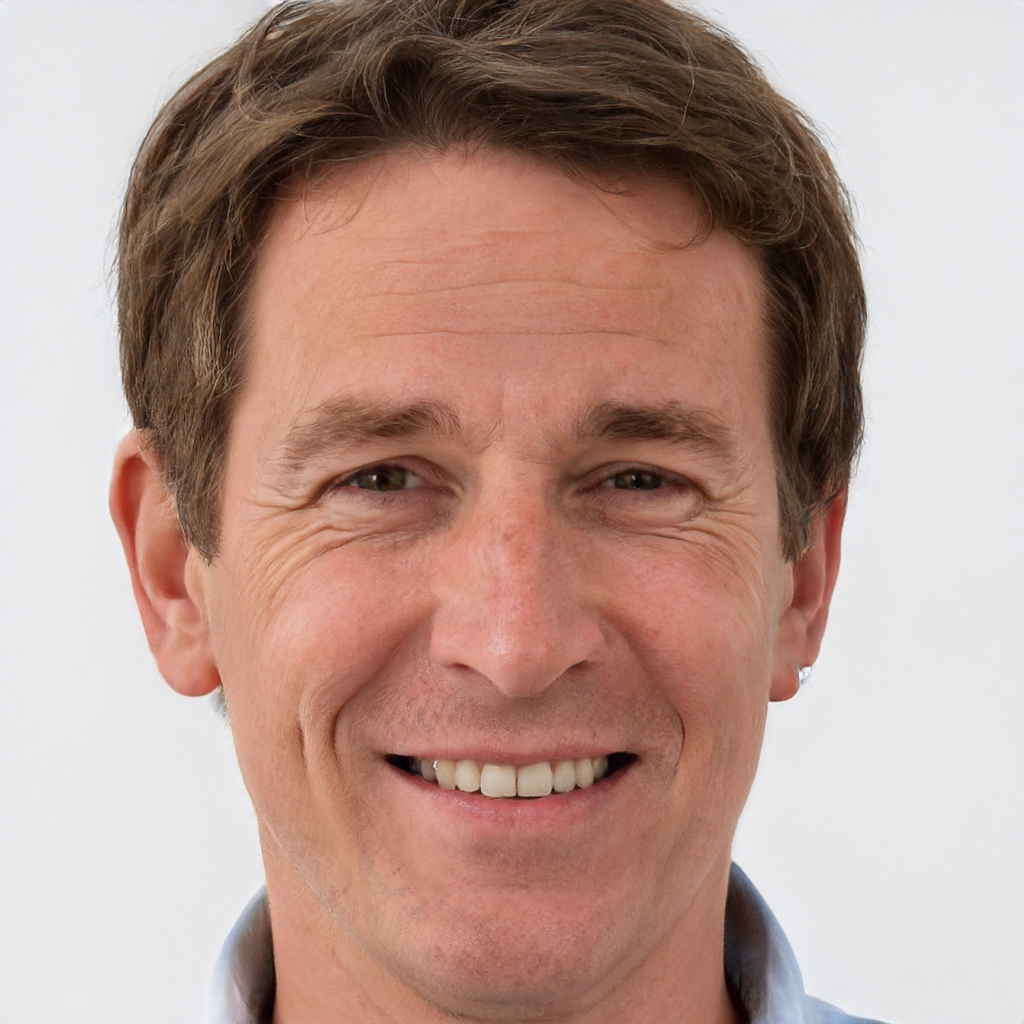
Label: No Watermark